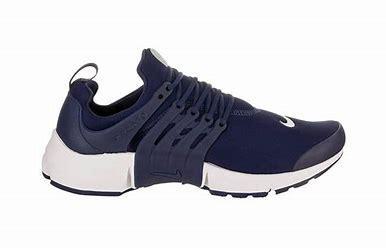
Brand: Nike
Model: Air Presto Essential